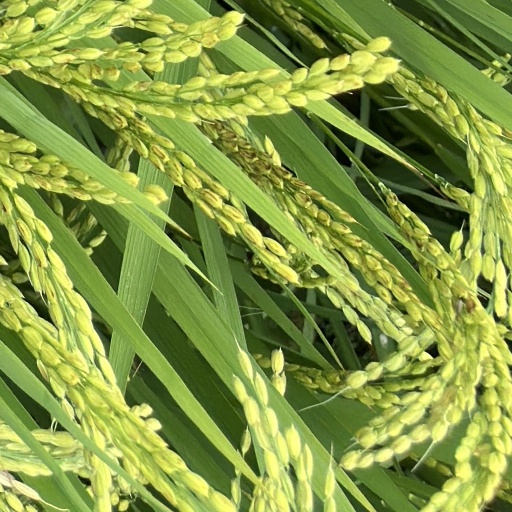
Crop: rice